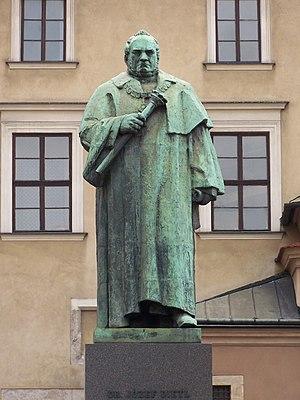
"Józef Dietl, né le 24 janvier 1804 à Podbuże près de Sambor et mort le 18 janvier 1878 à Cracovie, est un médecin austro - polonais né d'un père autrichien et d'une mère polonaise. Il étudie la médecine à Lviv et à Vienne. Il est un pionnier de la Balnéothérapie et professeur à l’Université Jagellonne, élu recteur en 1861. Dietl décrit la maladie du rein connue sous le nom de ""crise de Dietl"" ainsi que son traitement.